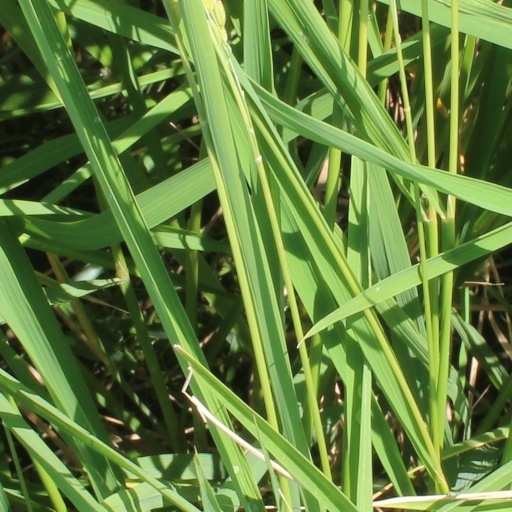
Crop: rice